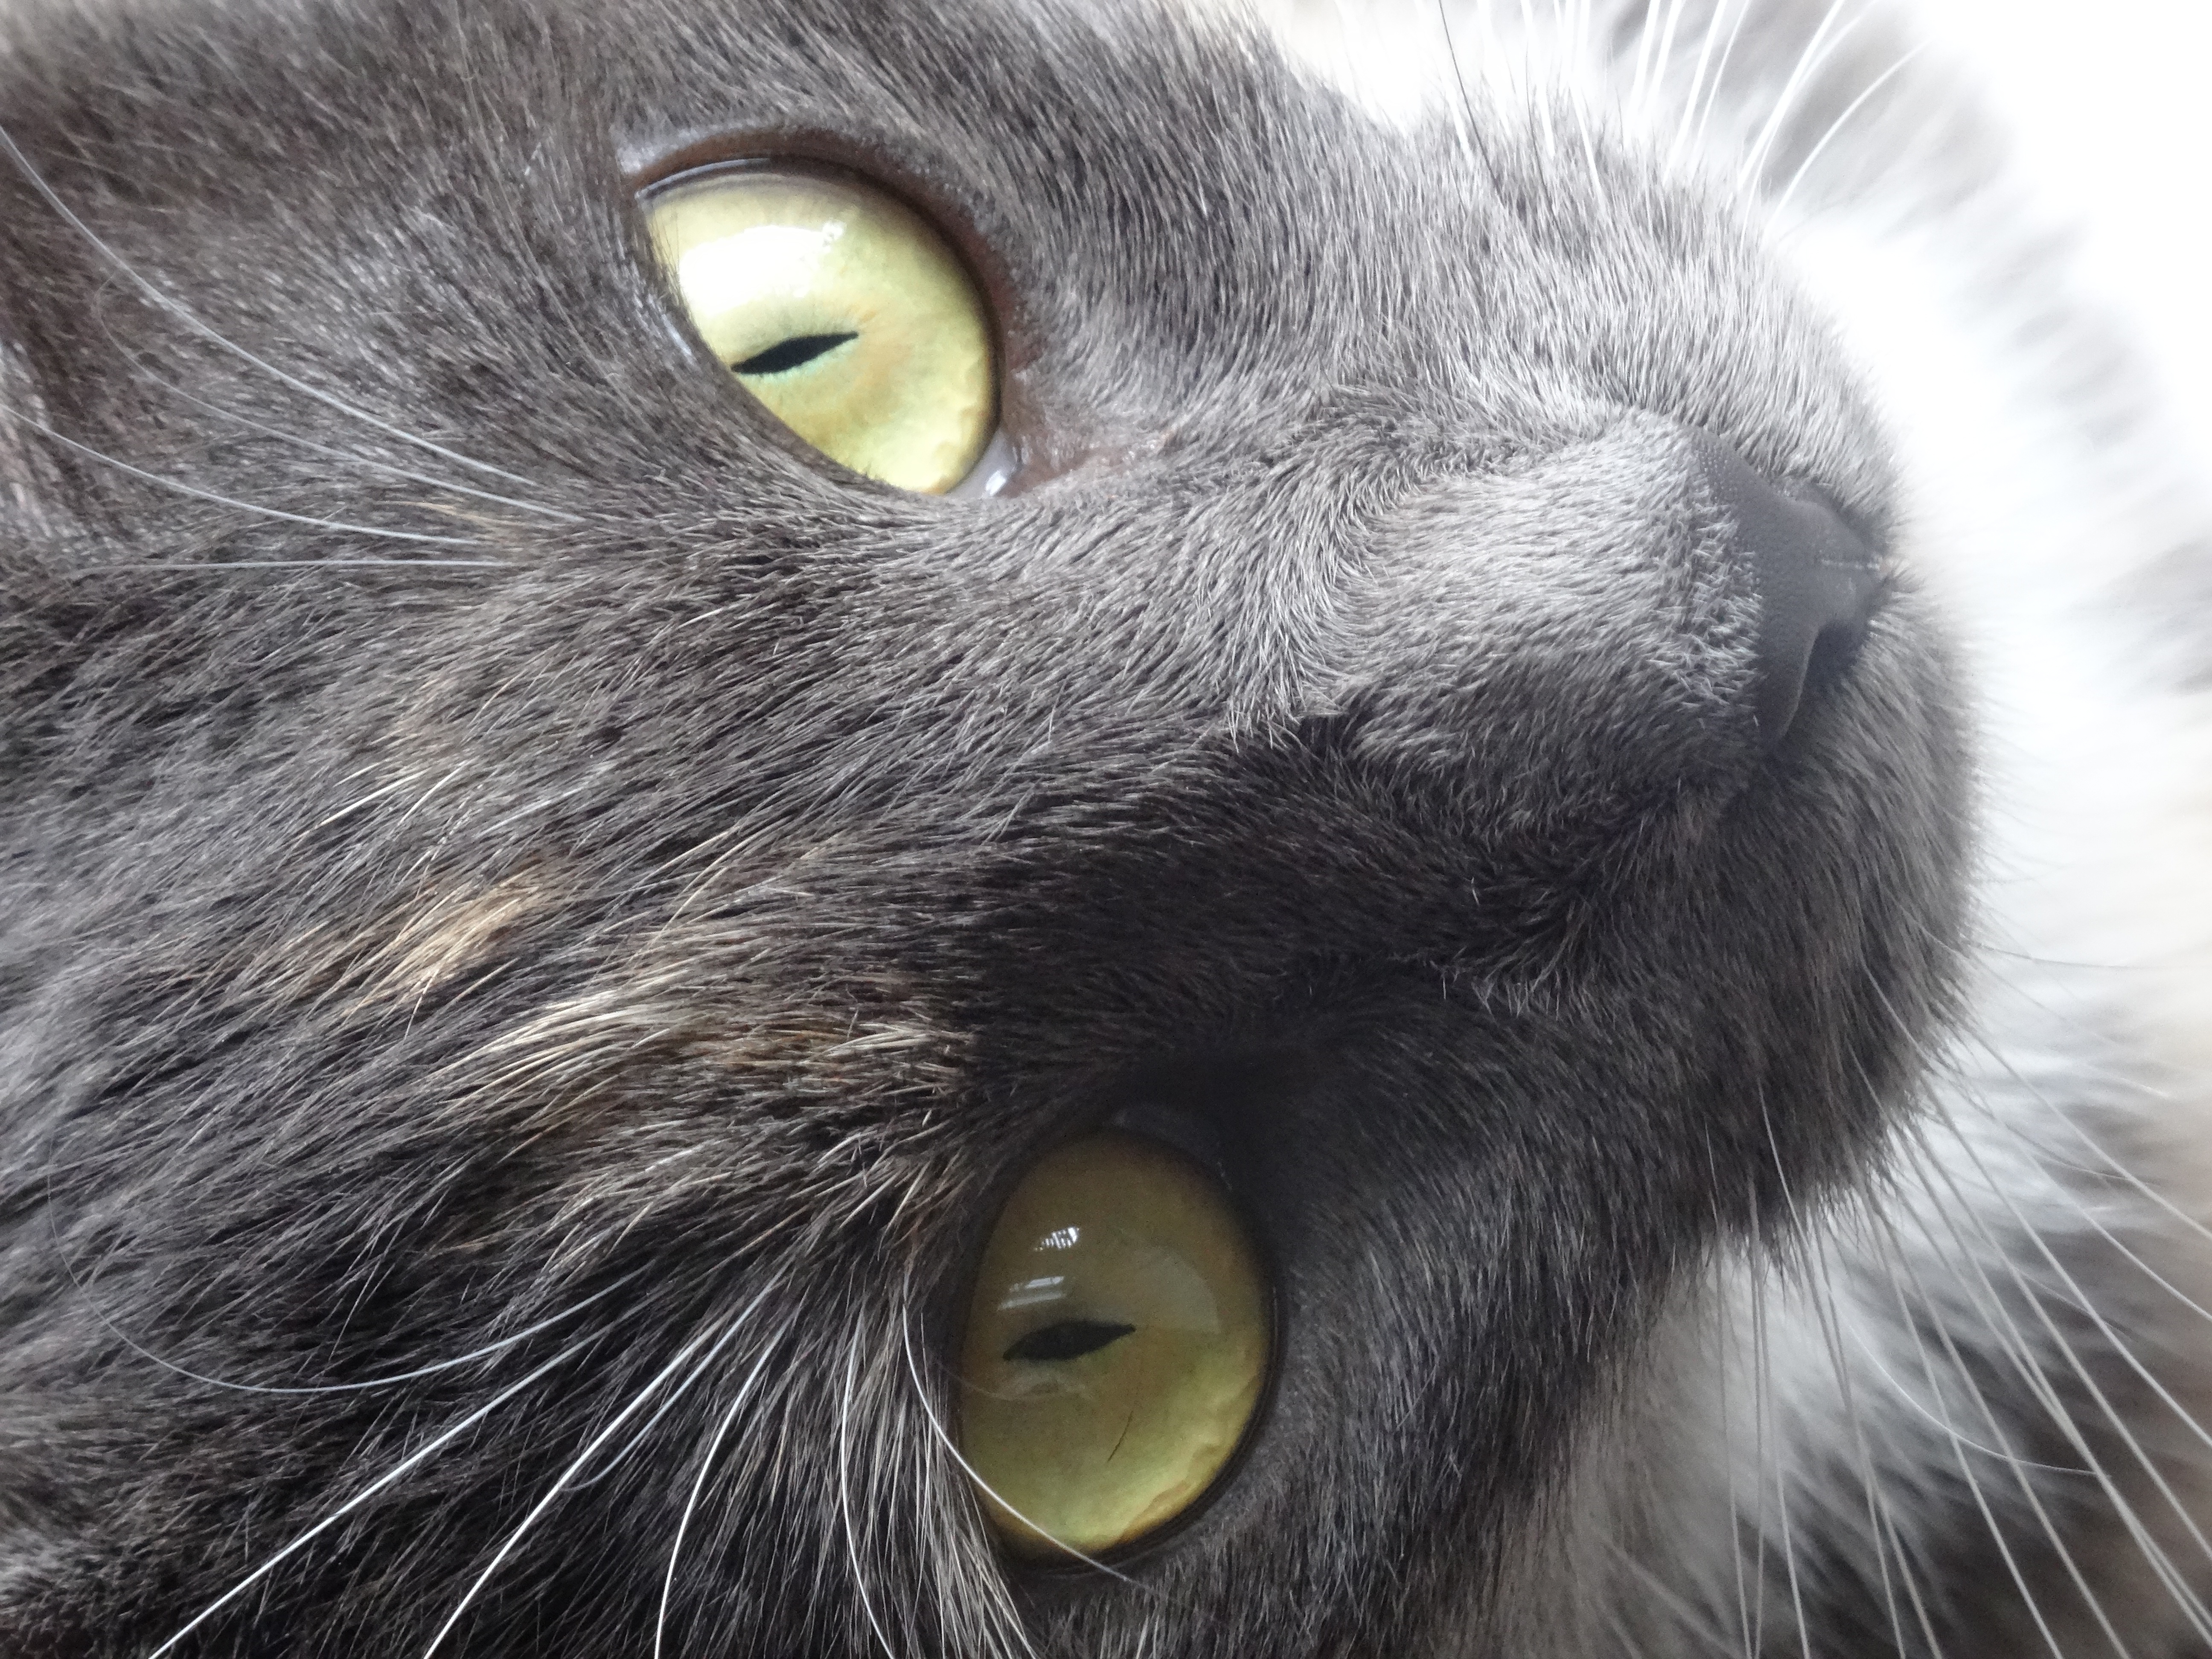
cat, mammal, black cat, close up, nose, whiskers, snout, eye, vertebrate, organ, chartreux, russian blue, small to medium sized cats, cat like mammal, nebelung